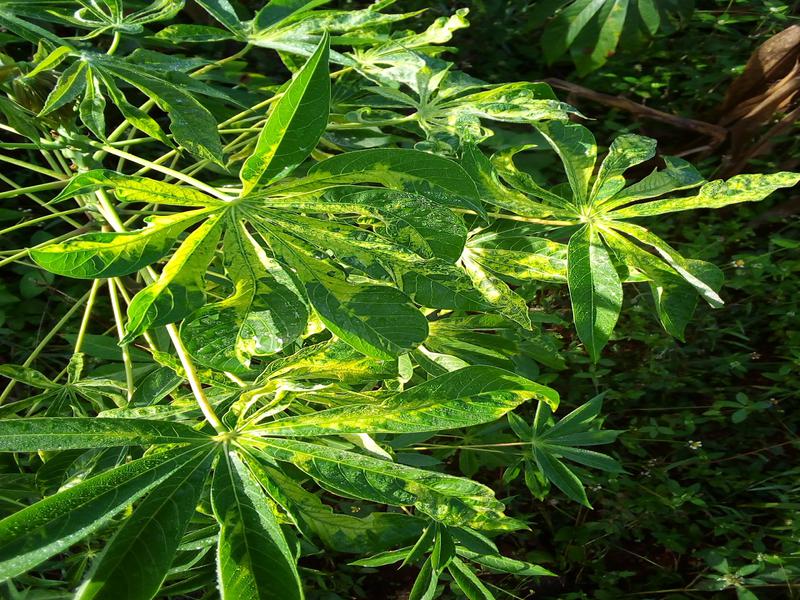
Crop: cassava
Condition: mosaic_disease